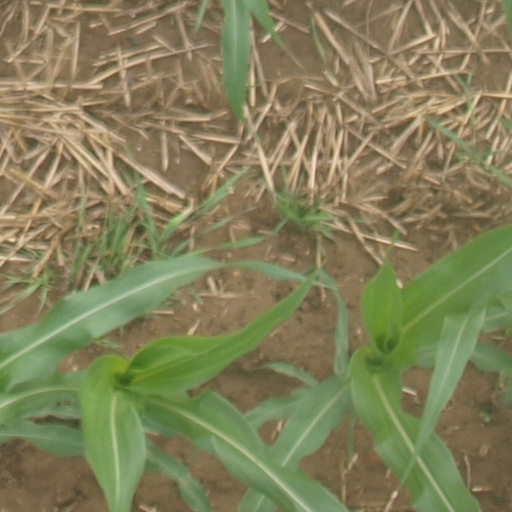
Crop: maize; corn